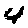
Label: 4